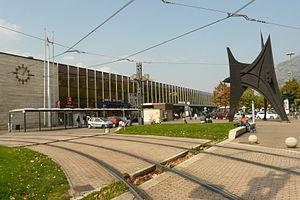
Gare de Grenoble
Fontaine, est une commune française située dans le département de l'Isère en région Auvergne-Rhône-Alpes.
Sassenage est une commune française située dans le département de l'Isère en région Auvergne-Rhône-Alpes.